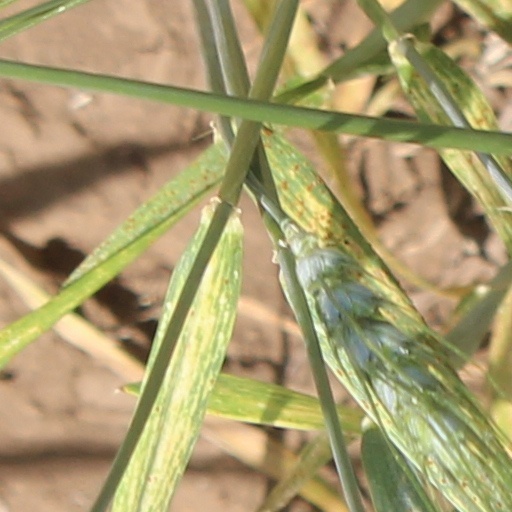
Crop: wheat